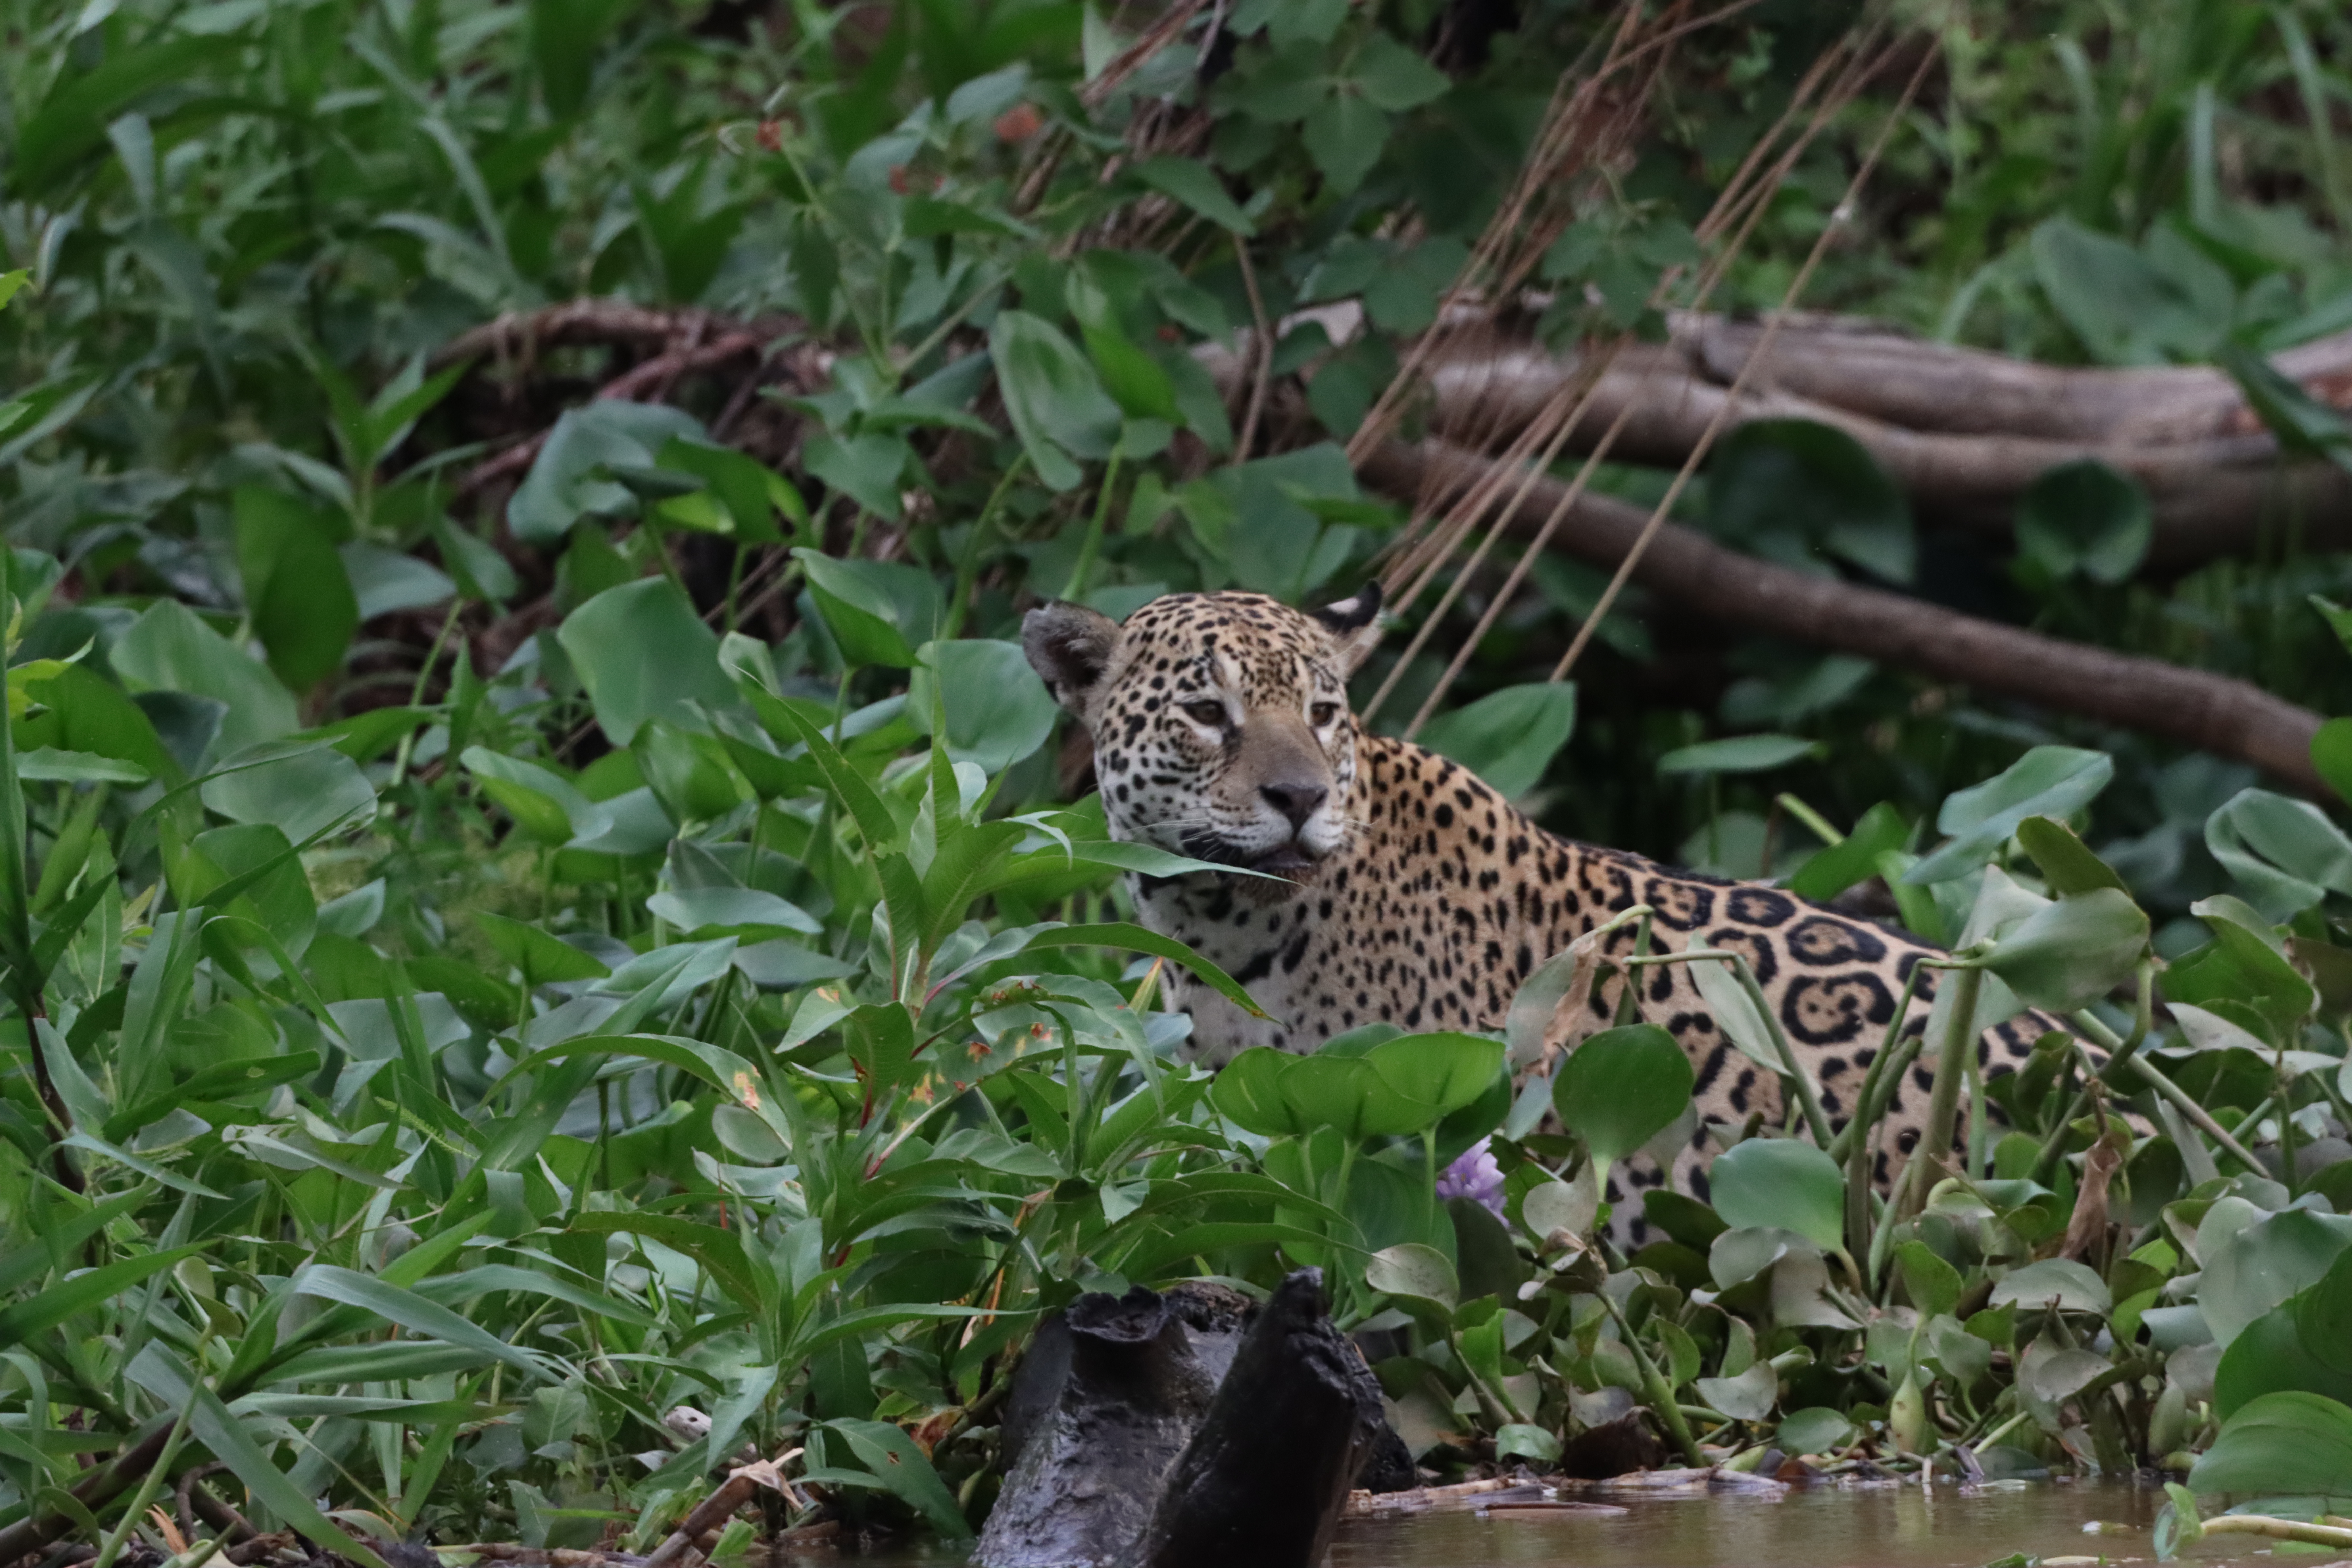
Jaguar: Marcela